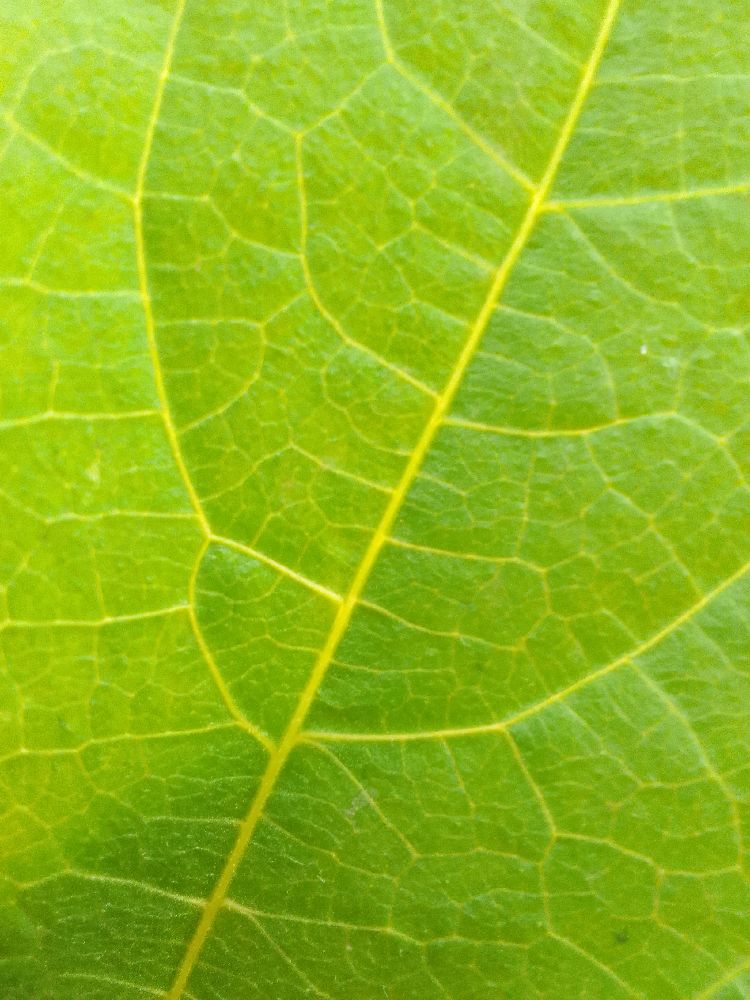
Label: healthy